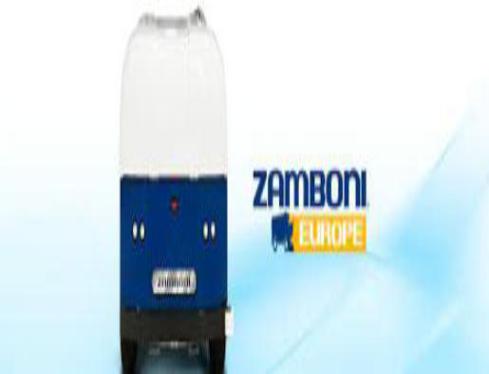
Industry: Transportation